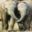
Label: elephant